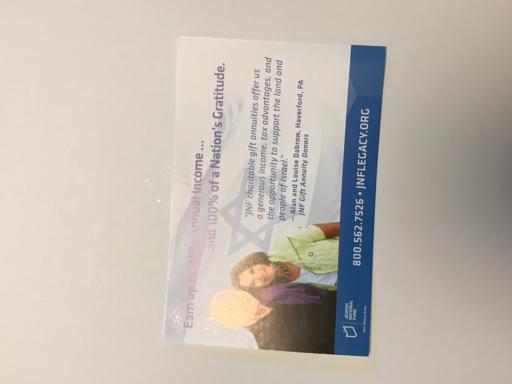
Waste category: paper